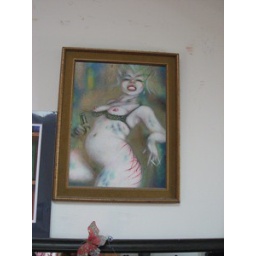
the whip marks and the tiny green flower on her bra glow under a blacklight. heh